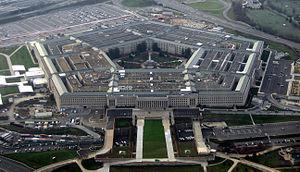
Les États-Unis, en forme longue les États-Unis d'Amérique, ou EUA, sont un pays transcontinental dont la majorité du territoire se situe en Amérique du Nord. Les États-Unis ont la structure politique d'une République constitutionnelle et fédérale à Régime présidentiel, ils sont composée de cinquante États, dont quarante-huit sont adjacents et forment le Mainland. Celui-ci est encadré par l'océan Atlantique à l'est, le golfe du Mexique au sud-est et l'océan Pacifique à l'ouest, et se trouve bordé au nord par le Canada et au sud-ouest par le Mexique. Les deux États non limitrophes sont l'Alaska, situé au nord-ouest du Canada, et Hawaï, un archipel situé au milieu de l'océan Pacifique-nord. De plus, le pays comprend quatorze territoires insulaires disséminés dans la mer des Caraïbes et le Pacifique. La géographie et le climat du pays sont extrêmement diversifiés, abritant une grande variété de faune et de flore, faisant des États-Unis l'un des 17 pays mégadivers de la planète.
Les Forces armées des États-Unis, souvent appelées Armée américaine dans le langage courant français, abrégées en anglais par « US Armed Forces » ou « US Military », sont l'armée entretenue par les États-Unis. Au 30 juin 2010, elle compte 1 434 761 militaires actifs ; si les garde-côtes sont exclus du décompte, il s'agit, en effectifs, de la deuxième ou troisième armée mondiale, derrière l'Armée populaire de libération chinoise, et pratiquement à égalité avec les Forces armées indiennes. Le département de la Défense des États-Unis emploie également, au 30 juin 2010, 770 569 civils dont 12 851 étrangers.
Le Pentagone est un bâtiment qui se trouve à Arlington en Virginie, près de Washington, la capitale fédérale des États-Unis. Cet édifice abrite le quartier général du département de la Défense. En 2009, plus de 26 000 personnes y travaillent, parmi lesquelles des civils et des militaires. Son nom provient de la forme de son plan, un pentagone, et sert couramment à désigner le département de la Défense.